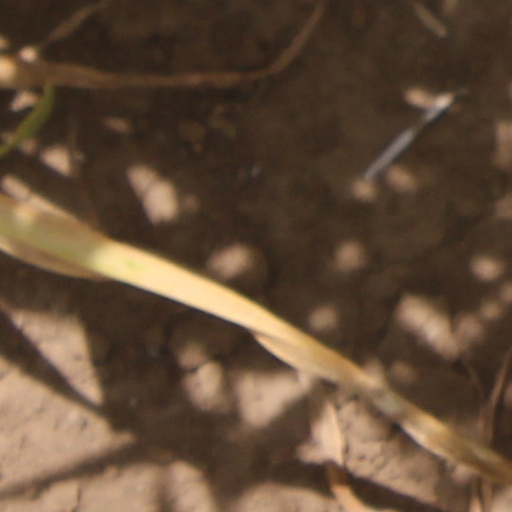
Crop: wheat